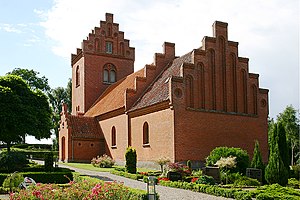
Bederslev Kirke
Bederslev Kirke
Bederslev Kirke ligger i den nordlige del af landsbyen Bederslev ca. 16 km Ø for Bogense. Indtil Kommunalreformen i 2007 lå den i Fyns Amt, og indtil Kommunalreformen i 1970 i Skam Herred.